Anastasia Cannuscio

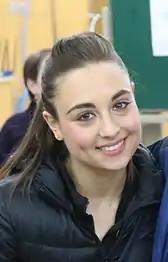

Anastasia Cannuscio (born July 1, 1992) is an American former competitive ice dancer. With her skating partner, Colin McManus, she is the 2013 Ice Challenge champion, a three-time bronze medalist on the ISU Challenger Series, and the 2016 U.S. national pewter medalist.